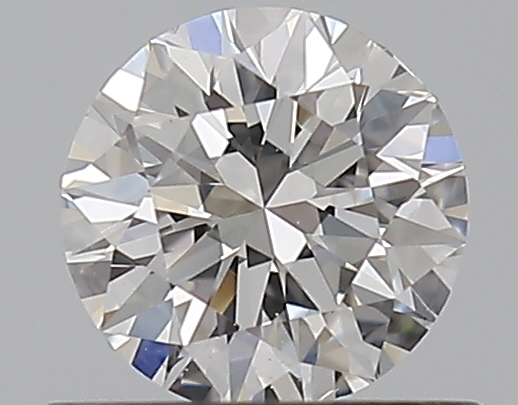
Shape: round
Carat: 0.5
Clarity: VS2
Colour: F
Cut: EX
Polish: EX
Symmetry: VG
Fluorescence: F
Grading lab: GIA
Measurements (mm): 5.07 x 5.11 x 3.17